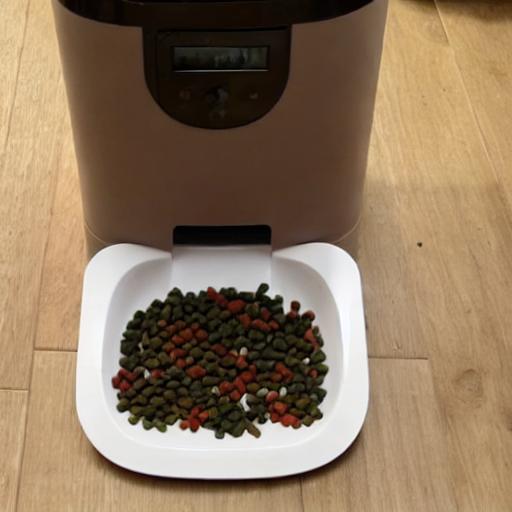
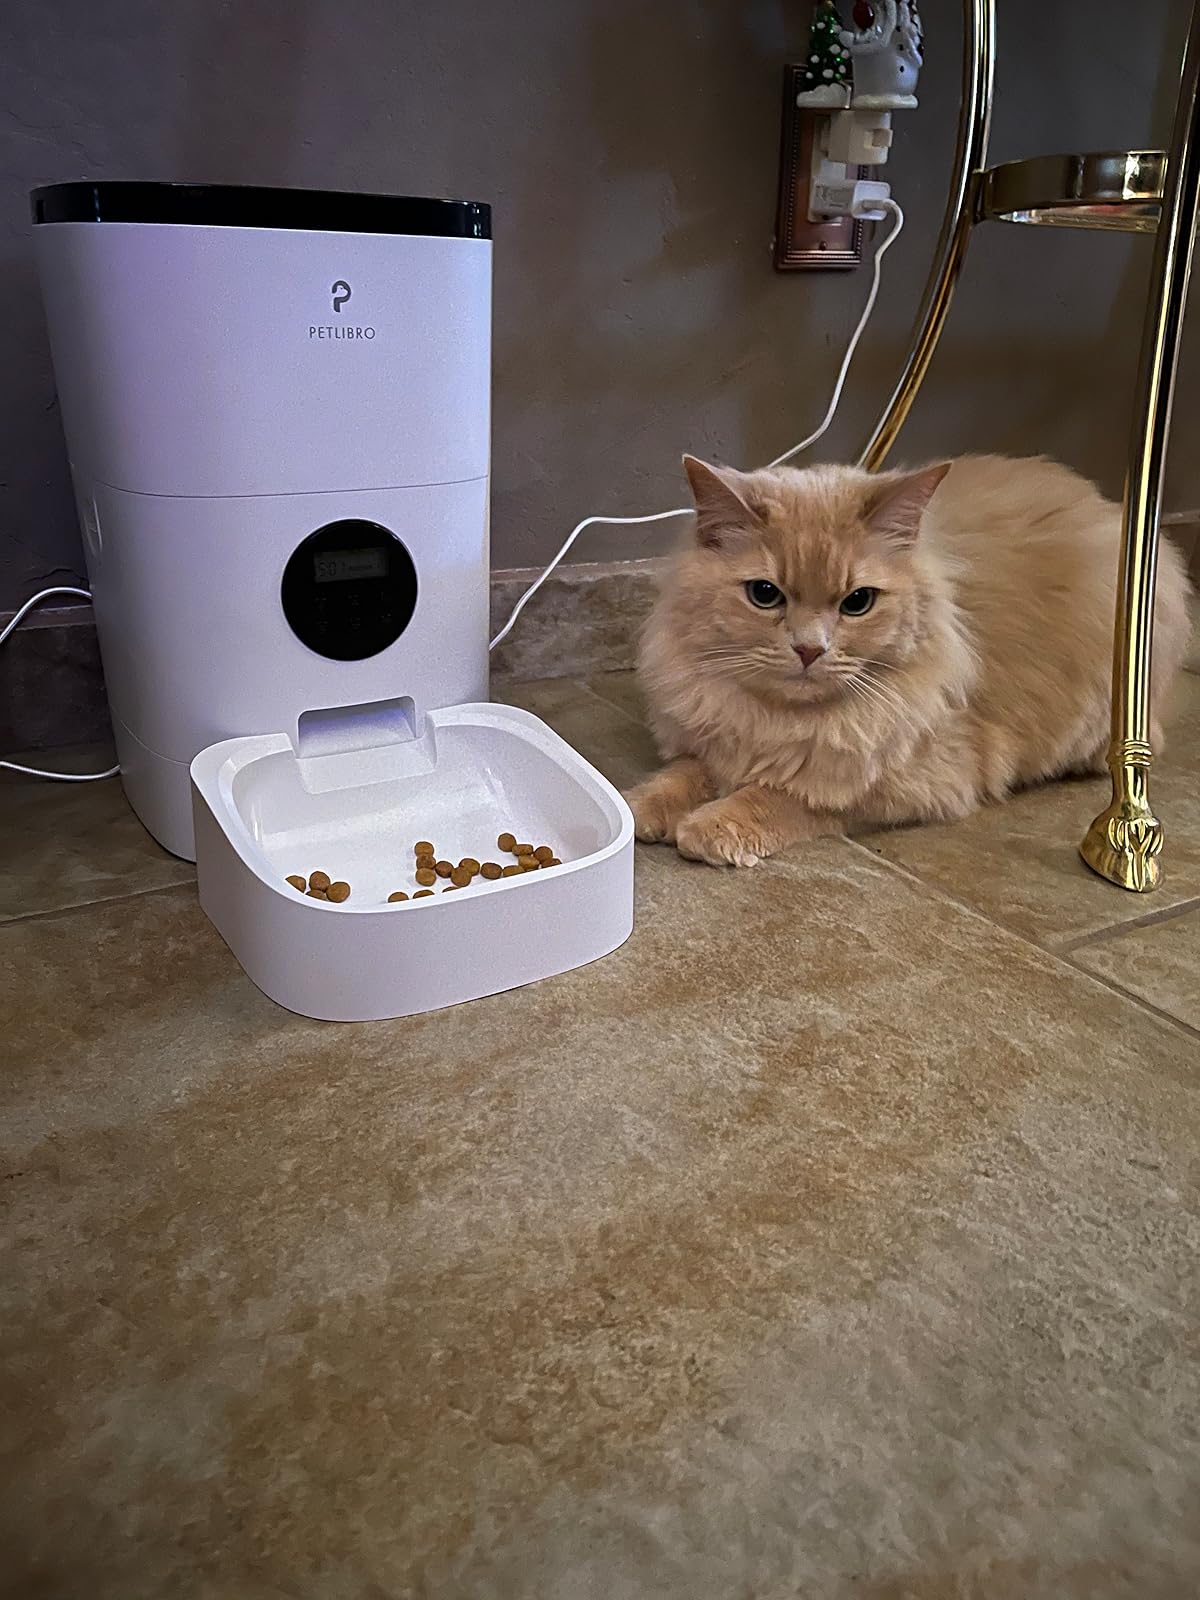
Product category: items_feeder
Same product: no